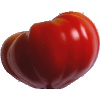
Label: Tomato 3